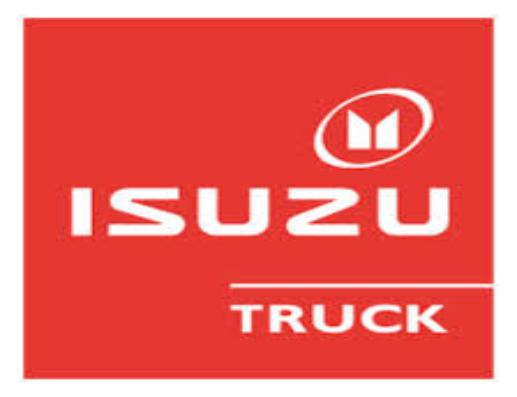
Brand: Isuzu-2
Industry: Transportation